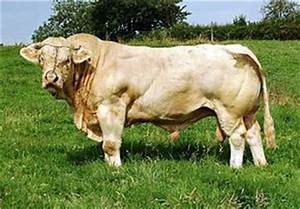
Label: mucca